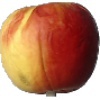
Label: red_yellow_apple